Waster

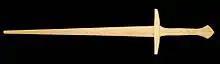
Ash Longsword

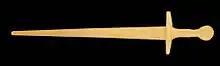
Ash Arming Sword Waster

Longsword wasters are generally between forty-two and fifty inches long and are also known colloquially as Hand-and-a-Half swords, allowing the use of both hands on the hilt while using them. These weapons incorporate a ridge or fuller, defined edges, and other sword components commonly found on steel swords. Many of the fundamentals taught by Johannes Lichtenauer and his students Sigmund Ringeck and Hans Talhoffer frequently involve the longsword.